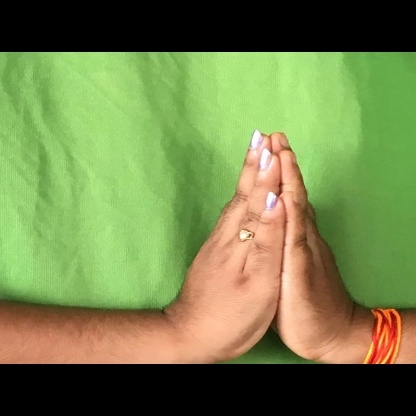
Mudra: Anjali